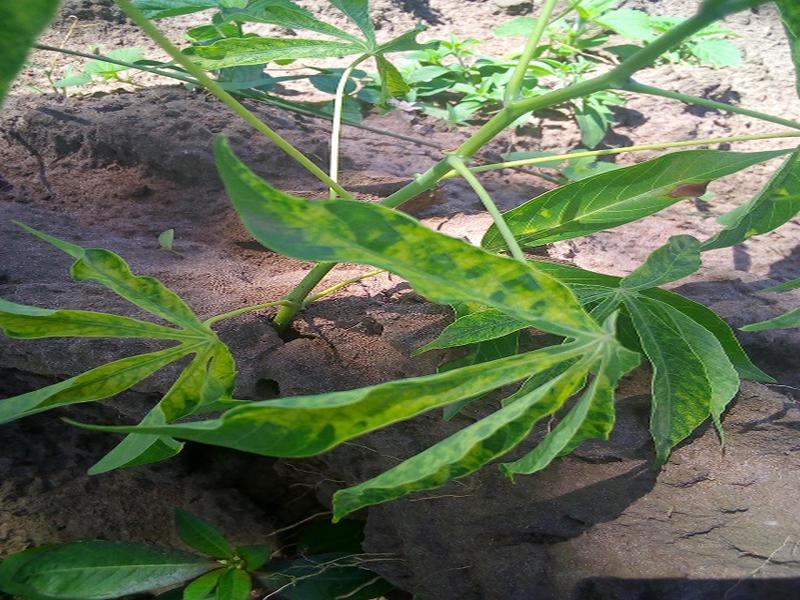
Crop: cassava
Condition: mosaic_disease